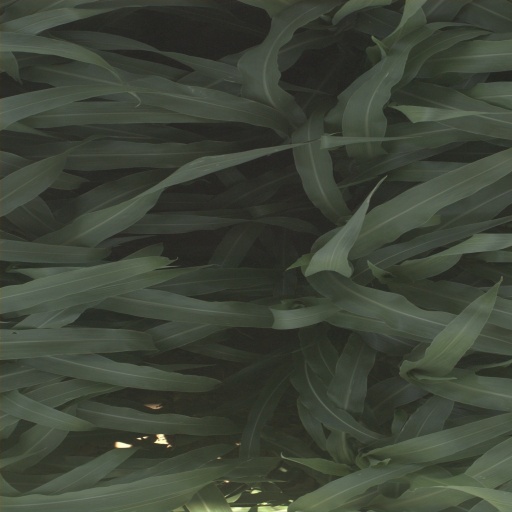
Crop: sorghum